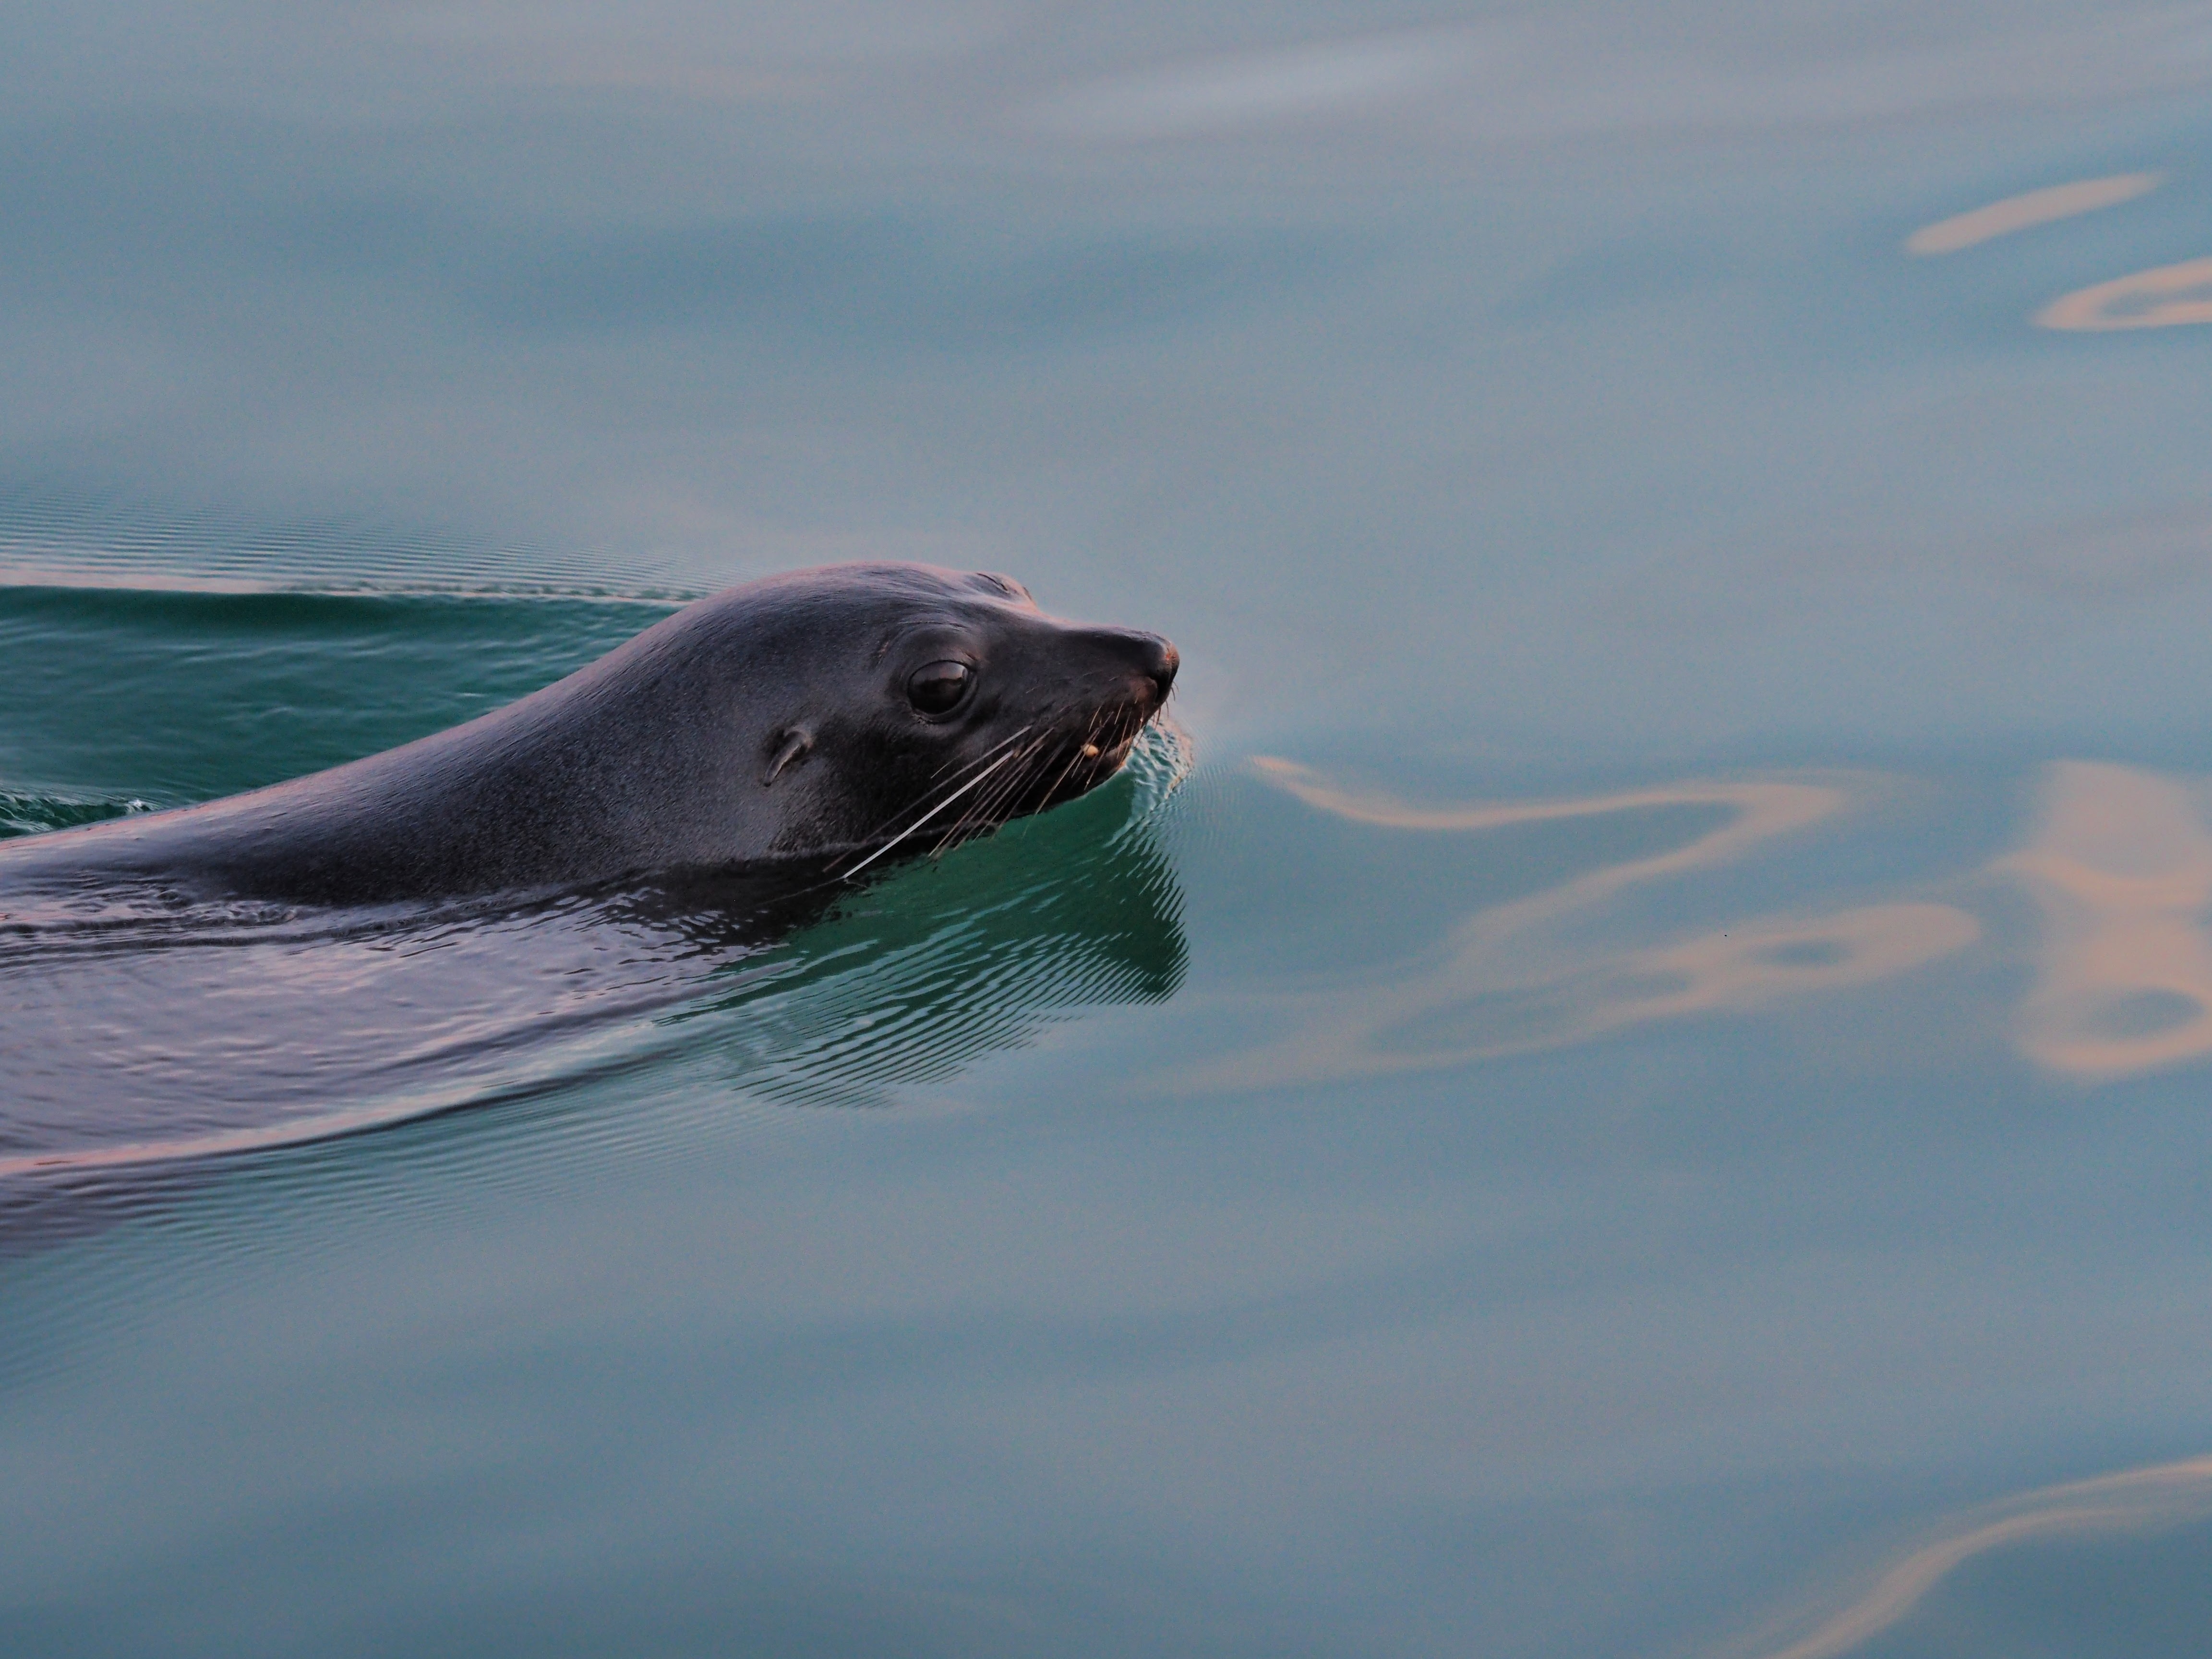
sea, water, ocean, sun, sunset, mammal, blue, seal, head, vertebrate, dolphin, lakes, marine mammal, lakes entrance, marine biology, whales dolphins and porpoises